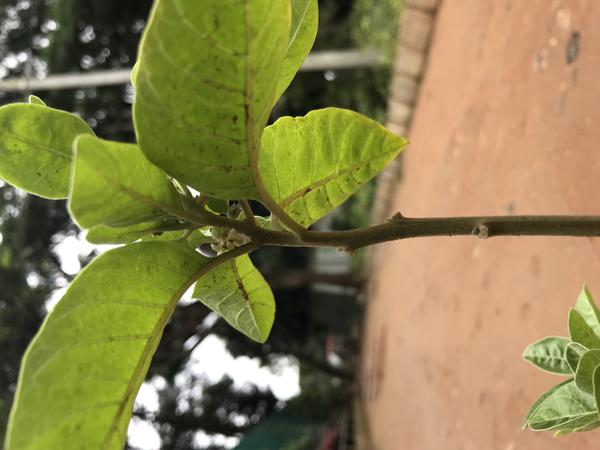
Plant: Ashwagandha